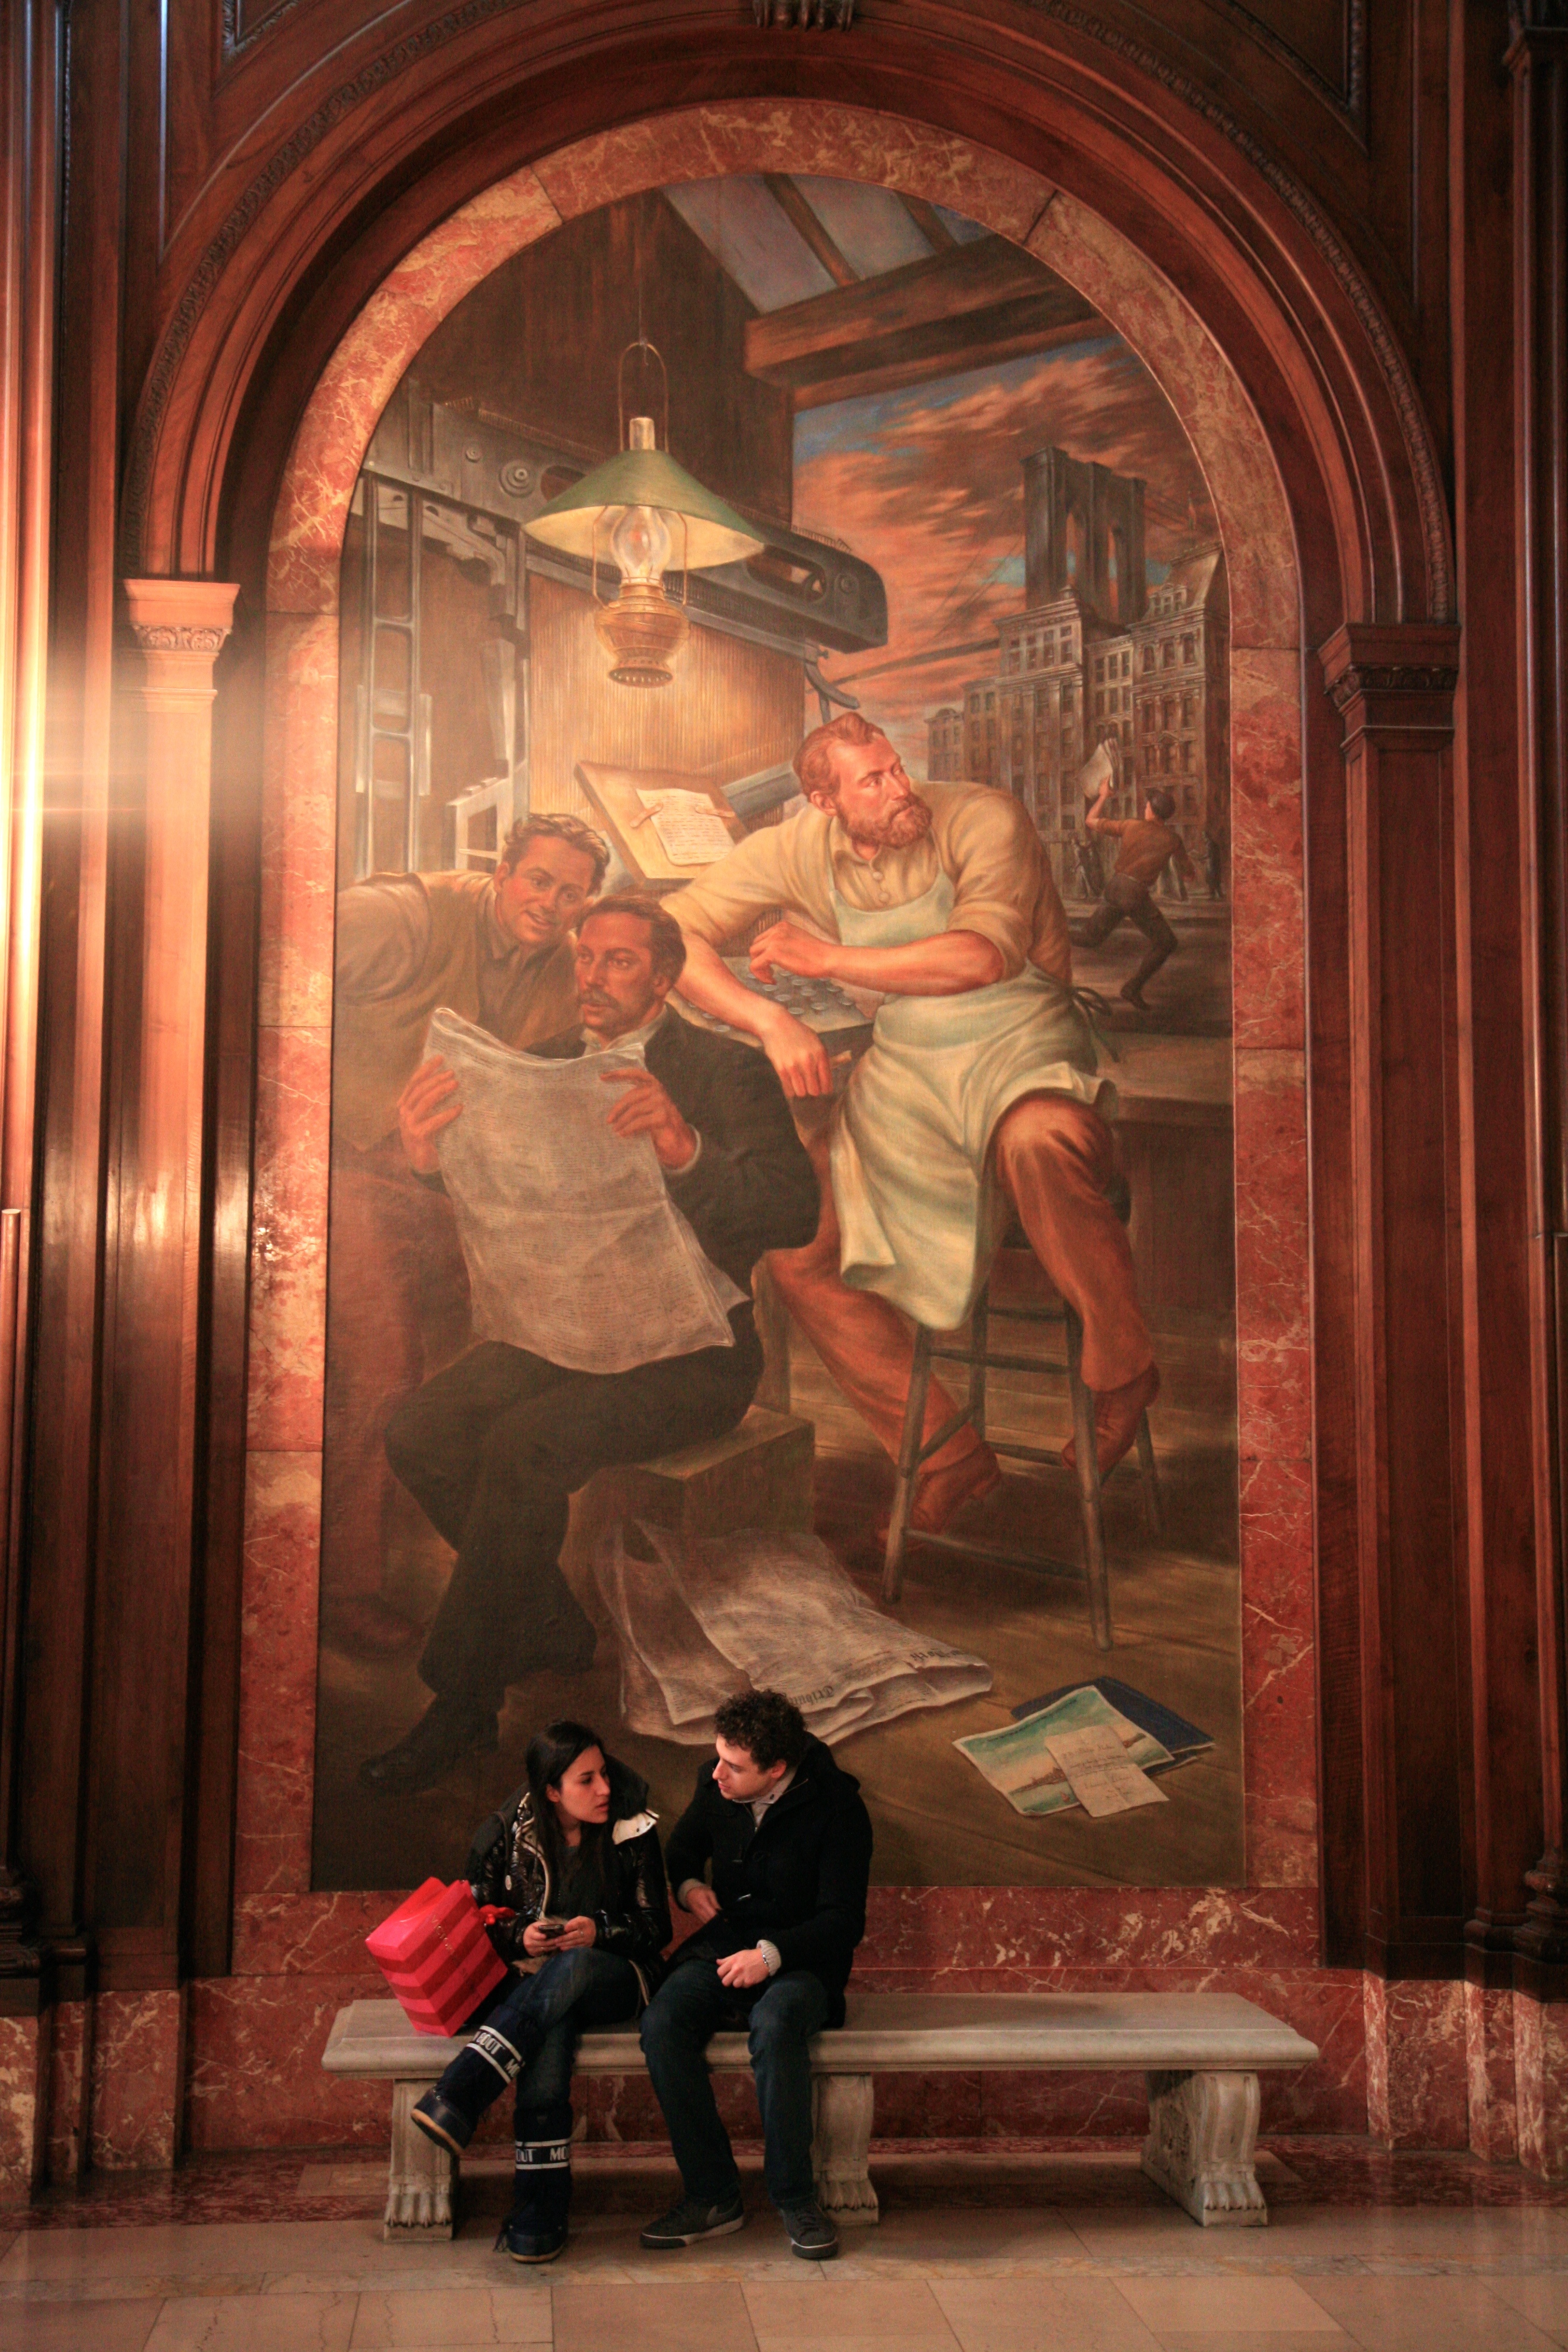
nyc, painting, art, newyork, library, temple, newyorkcity, photograph, ny, image, midtownmanhattan, fifthavenue, nypl, newyorkpubliclibrary, mainbranch, bibliotheque, ancient history